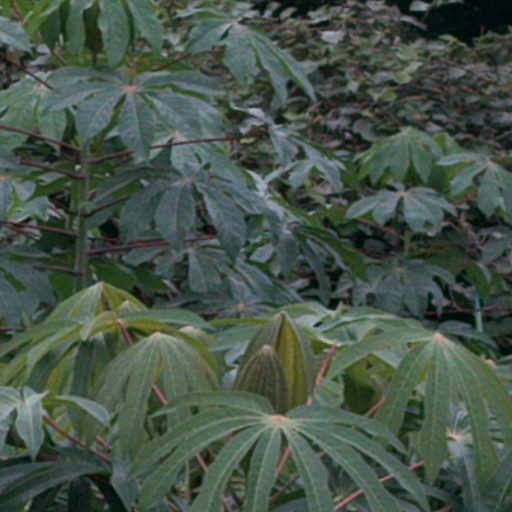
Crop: cassava